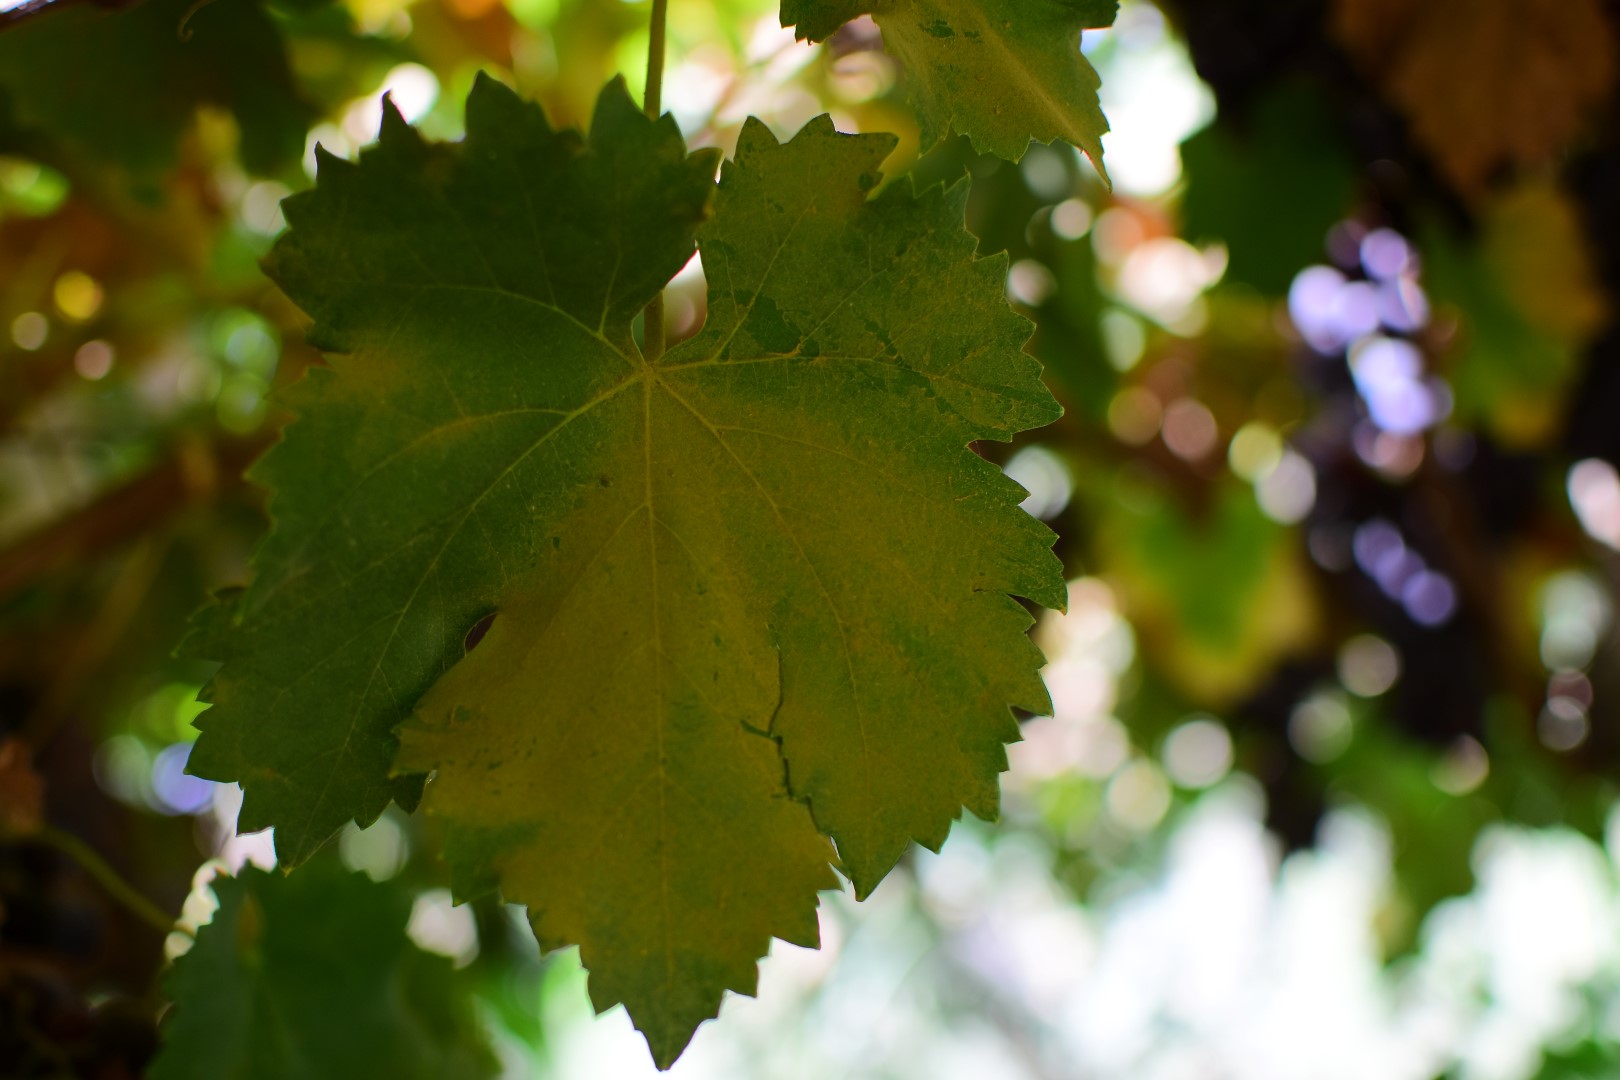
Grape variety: Frinsi